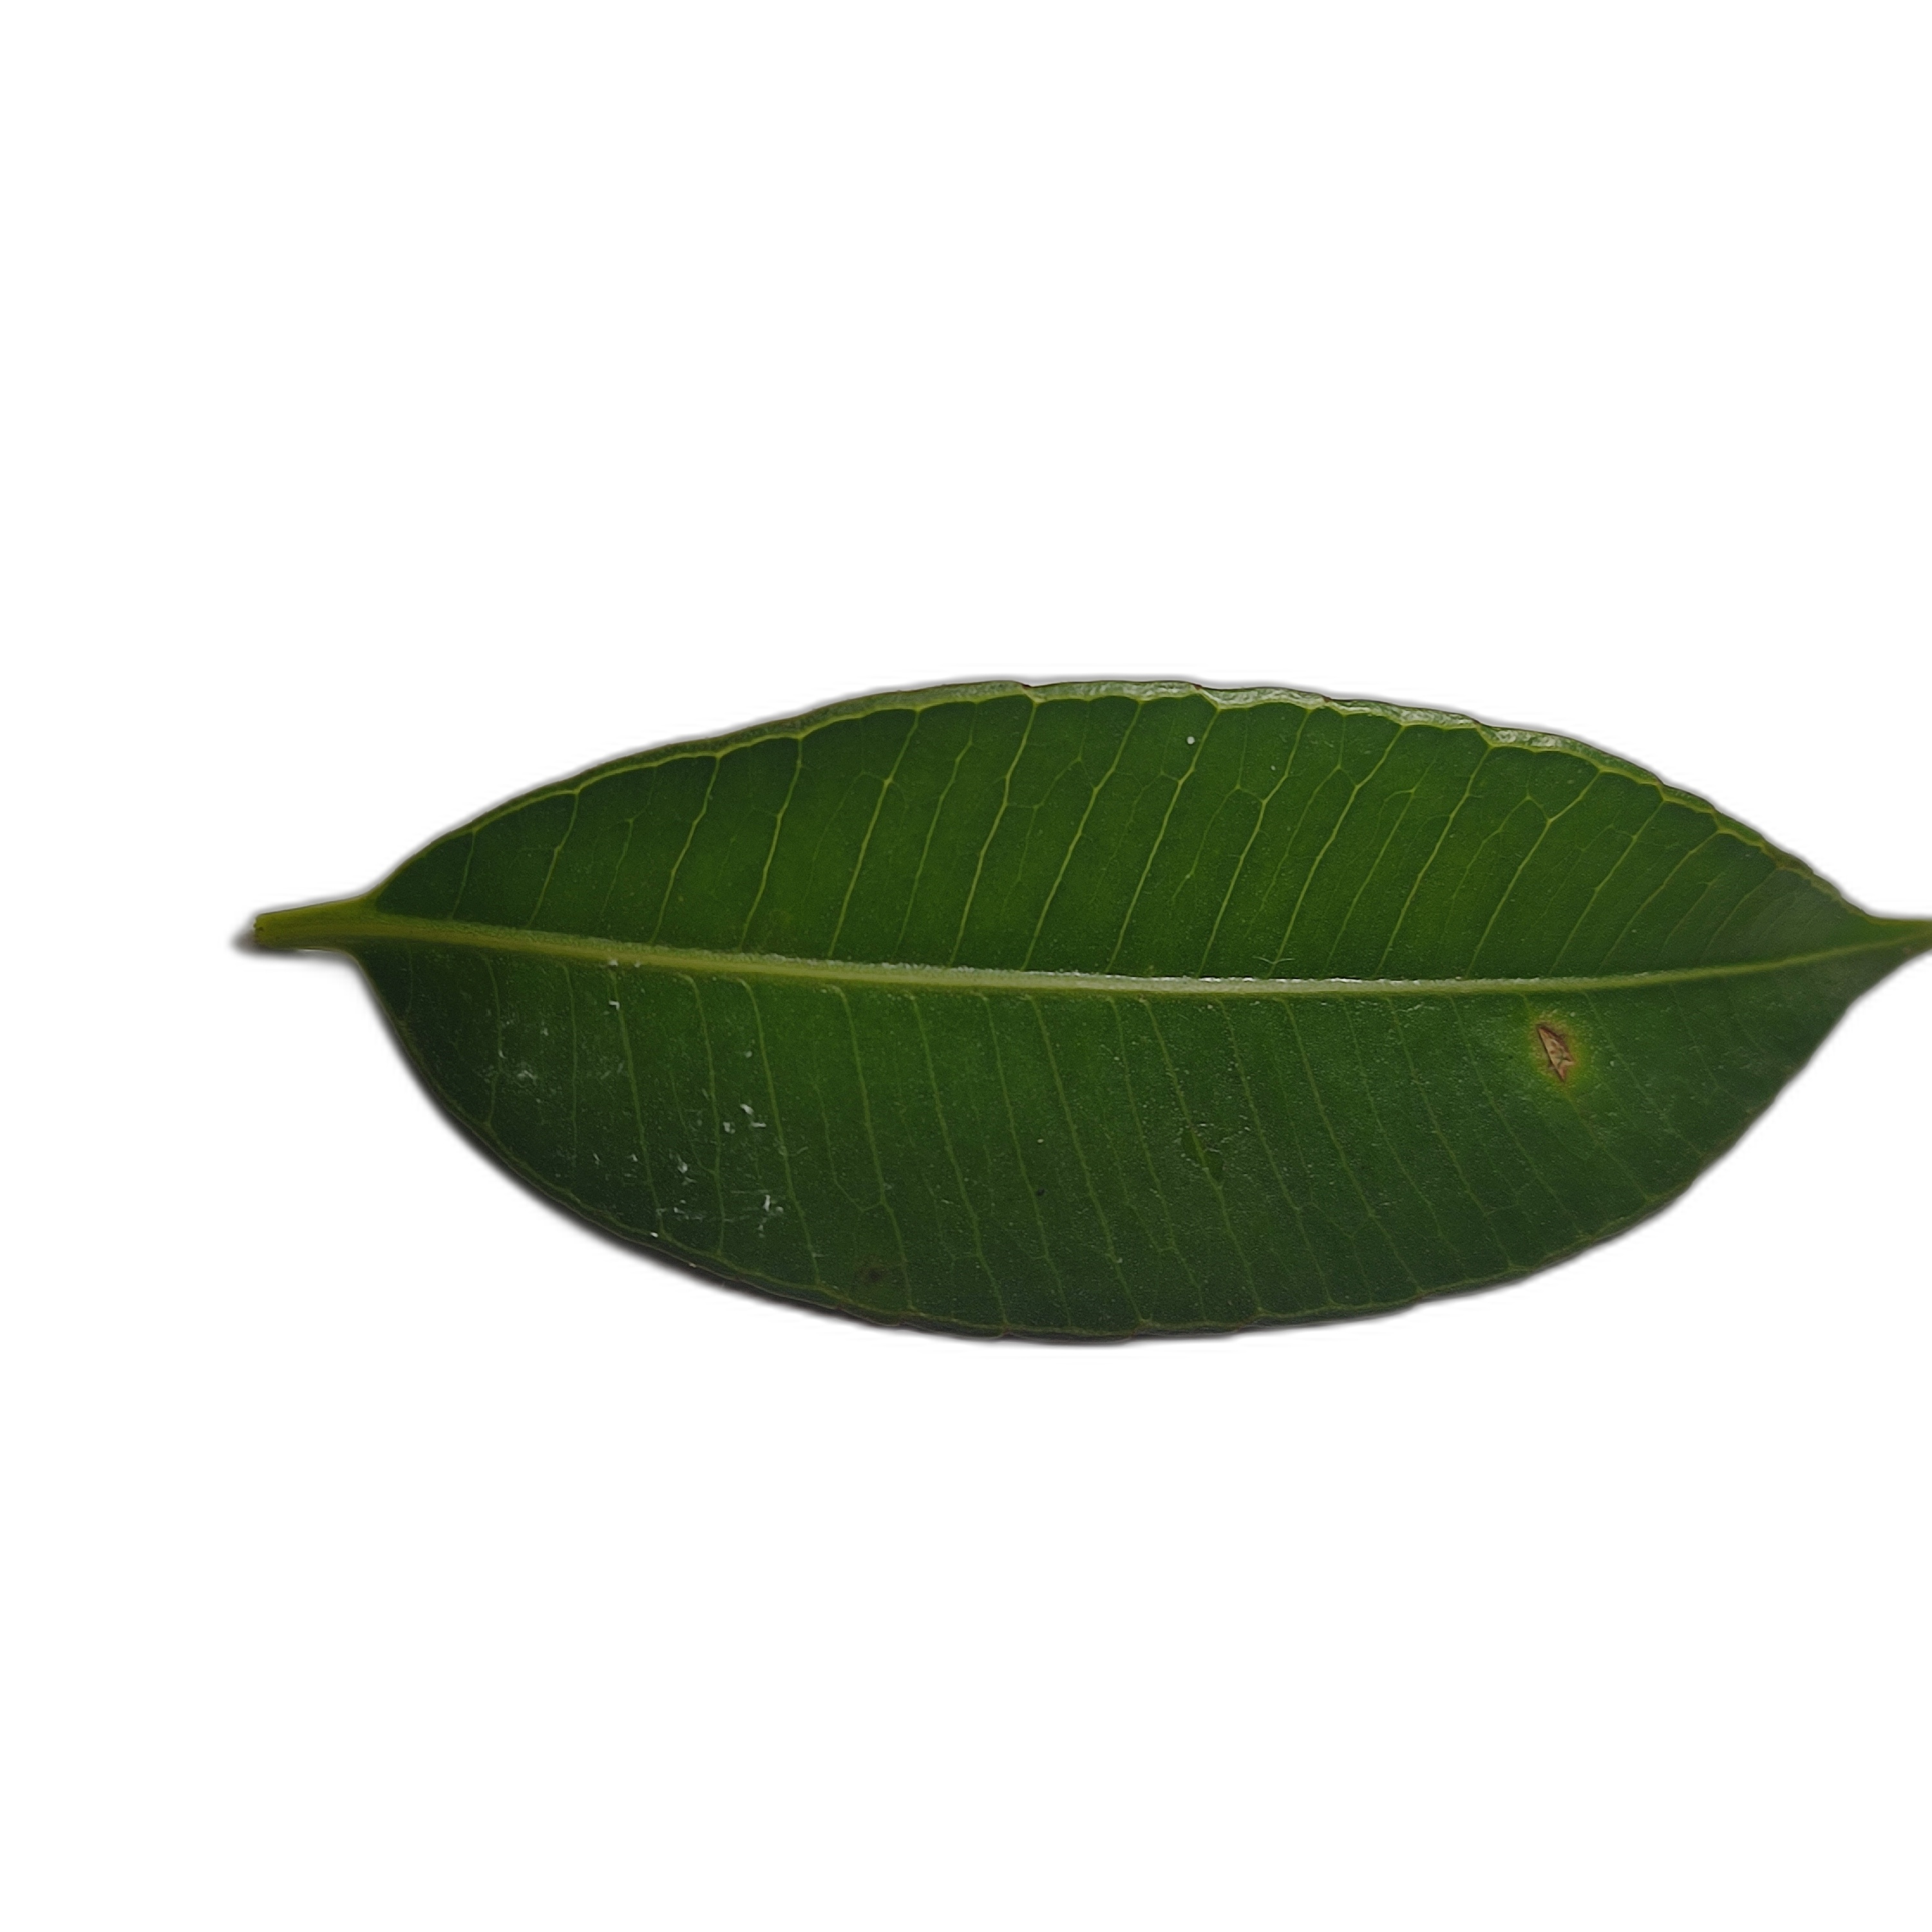
Label: healthy